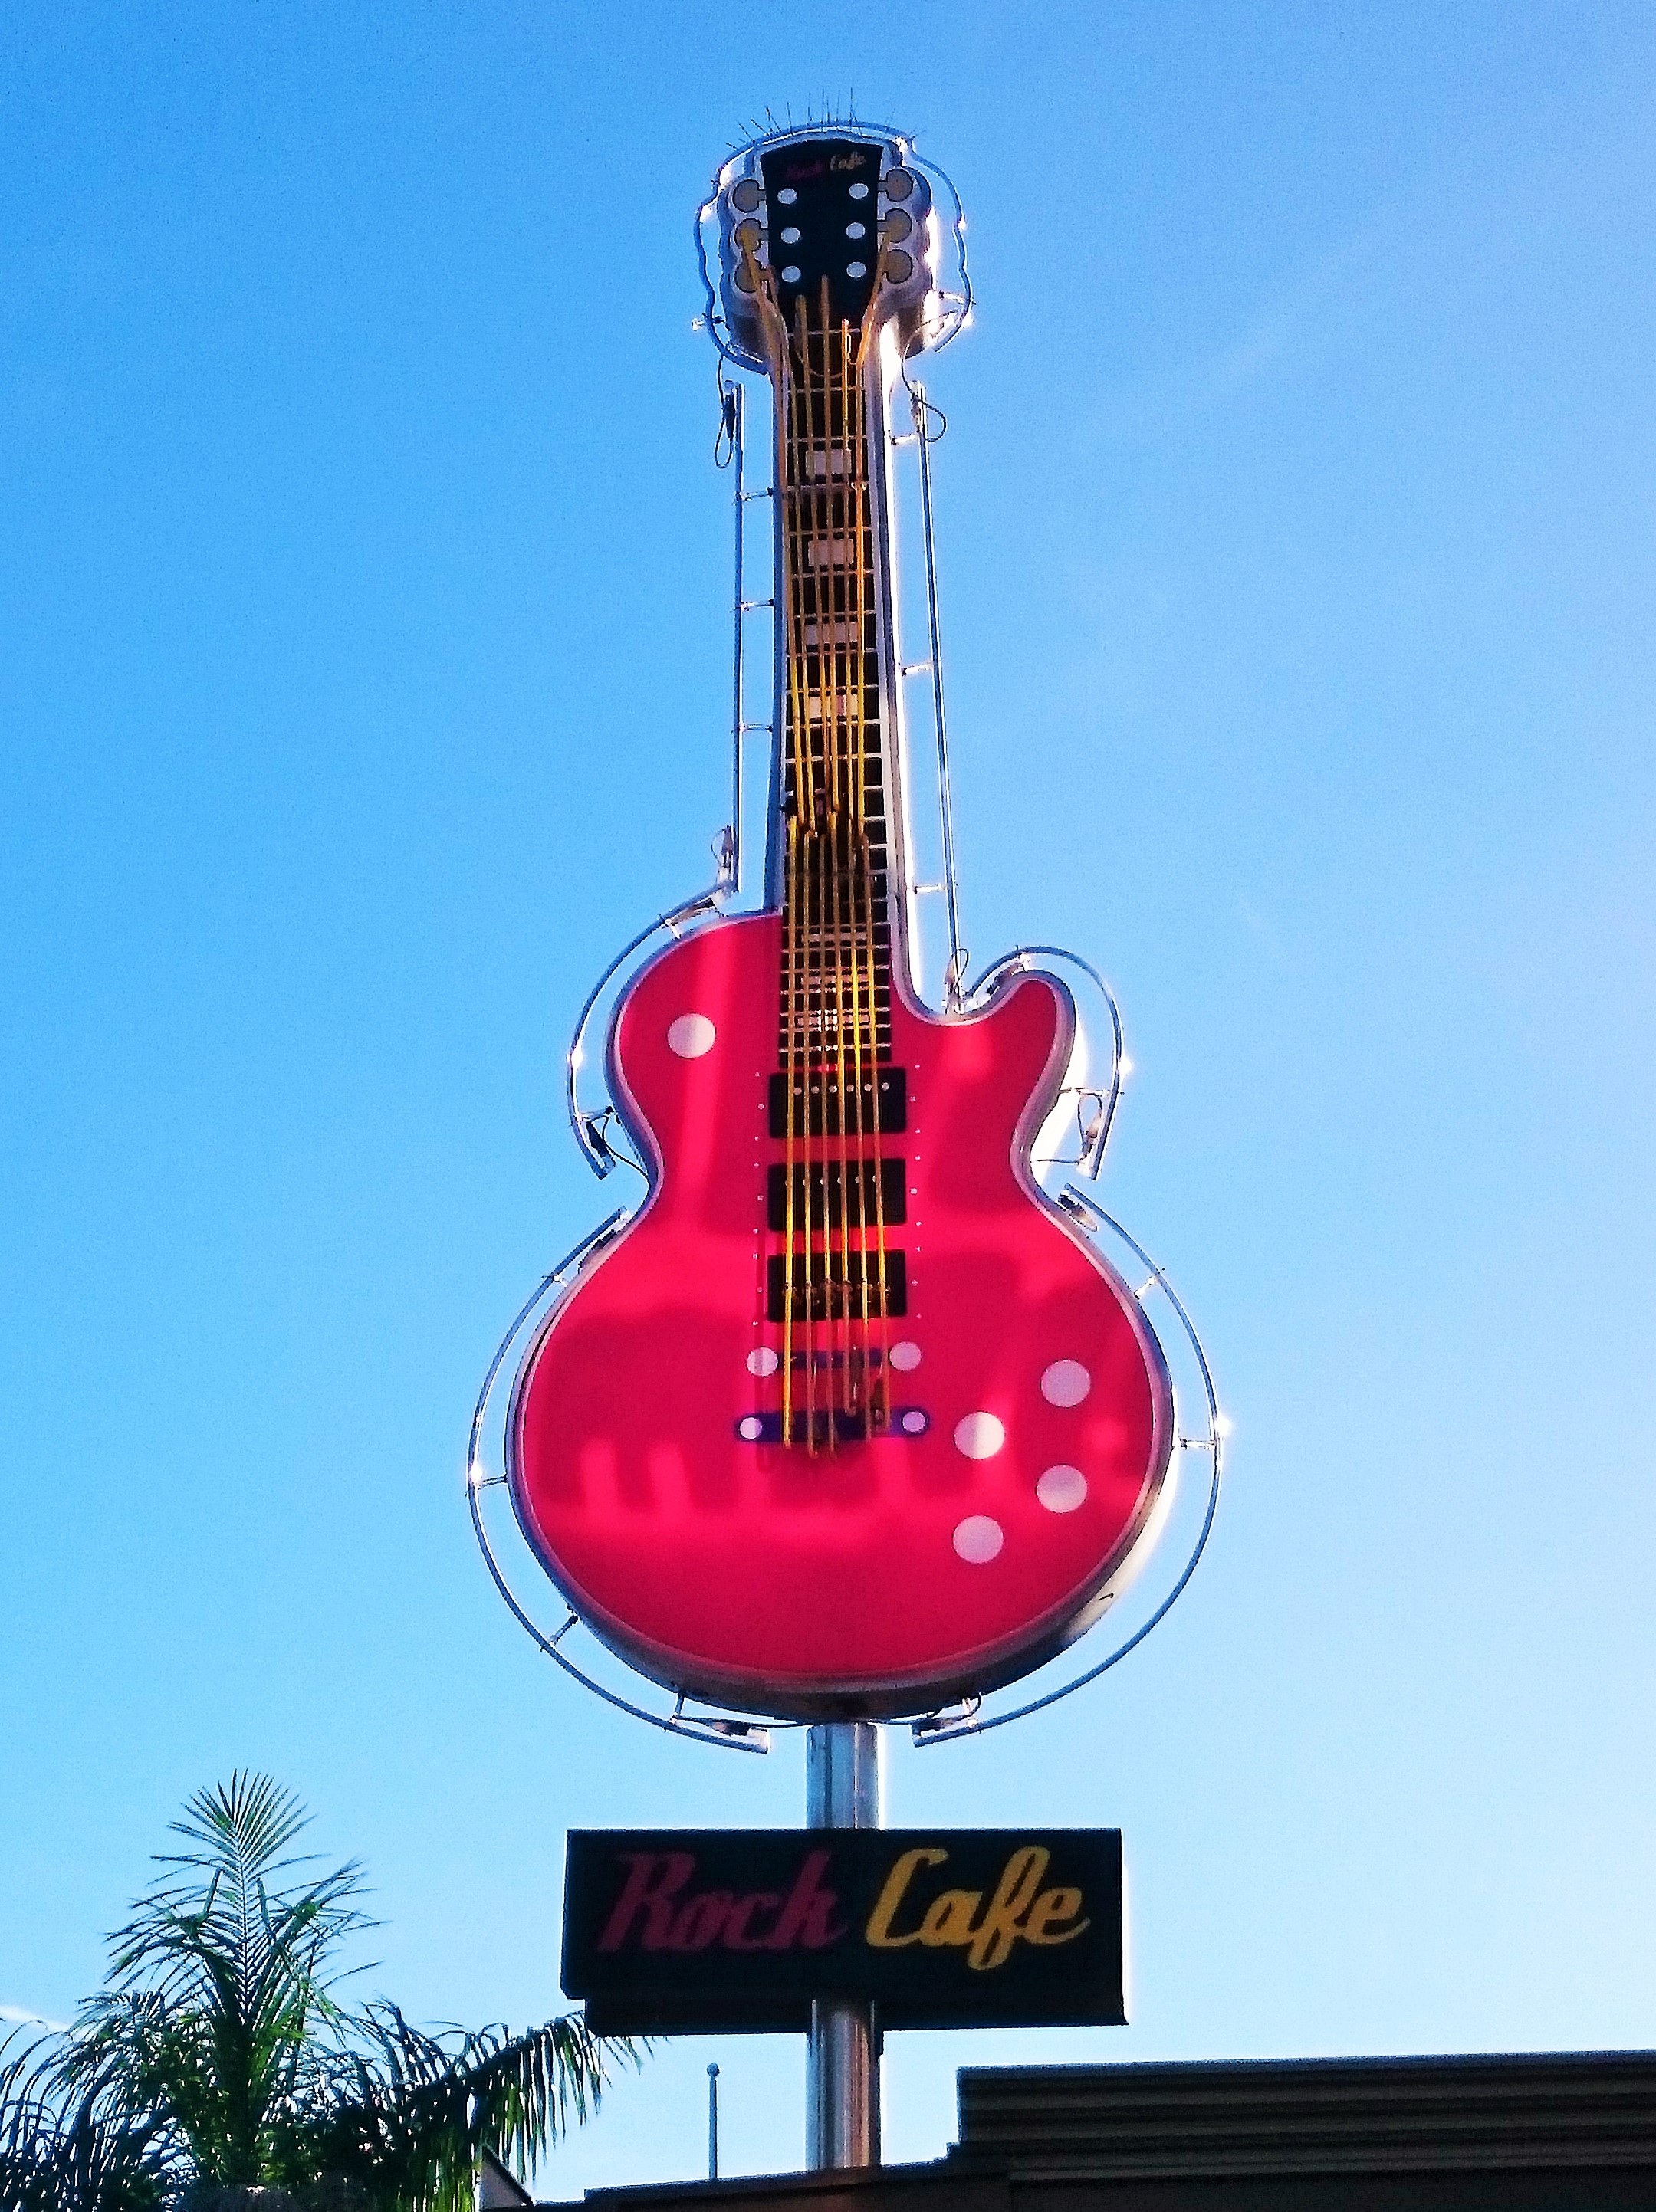
sea, guitar, summer, amusement park, holiday, tourism, musical instrument, spain, bass guitar, fuerteventura, hardrock, canary islands, night life, corralejo, amusement ride, string instrument, bowed string instrument, plucked string instruments